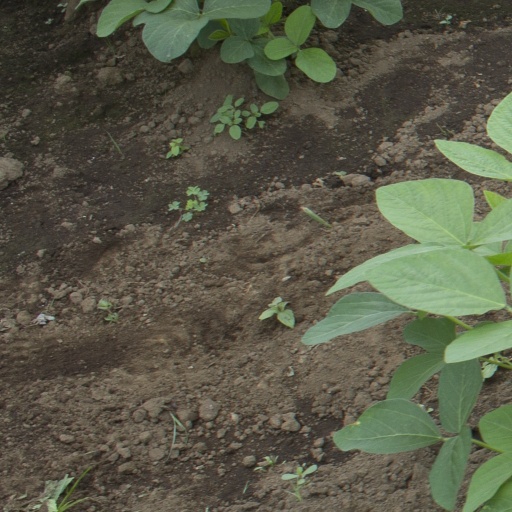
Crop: soybean